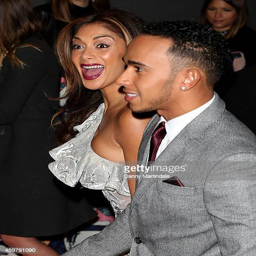
pop artist and award winner attend awards